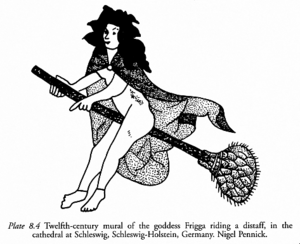
La chasse aux sorcières est la poursuite, la persécution et la condamnation systématique et en masse de personnes accusées de pratiquer la sorcellerie. Si la condamnation des pratiques de sorcellerie se rencontre à toutes les époques et dans toutes les civilisations, cette chasse aux sorcières du Moyen Âge tardif et surtout de la Renaissance est particulière par la croyance en un complot organisé de sorcières se réunissant en sabbat pour détruire la chrétienté en faisant un pacte avec le diable, et par la persécution et la traque massive de ces prétendues sorcières.